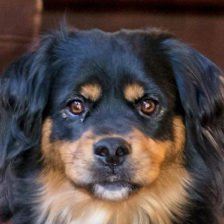
Label: animals